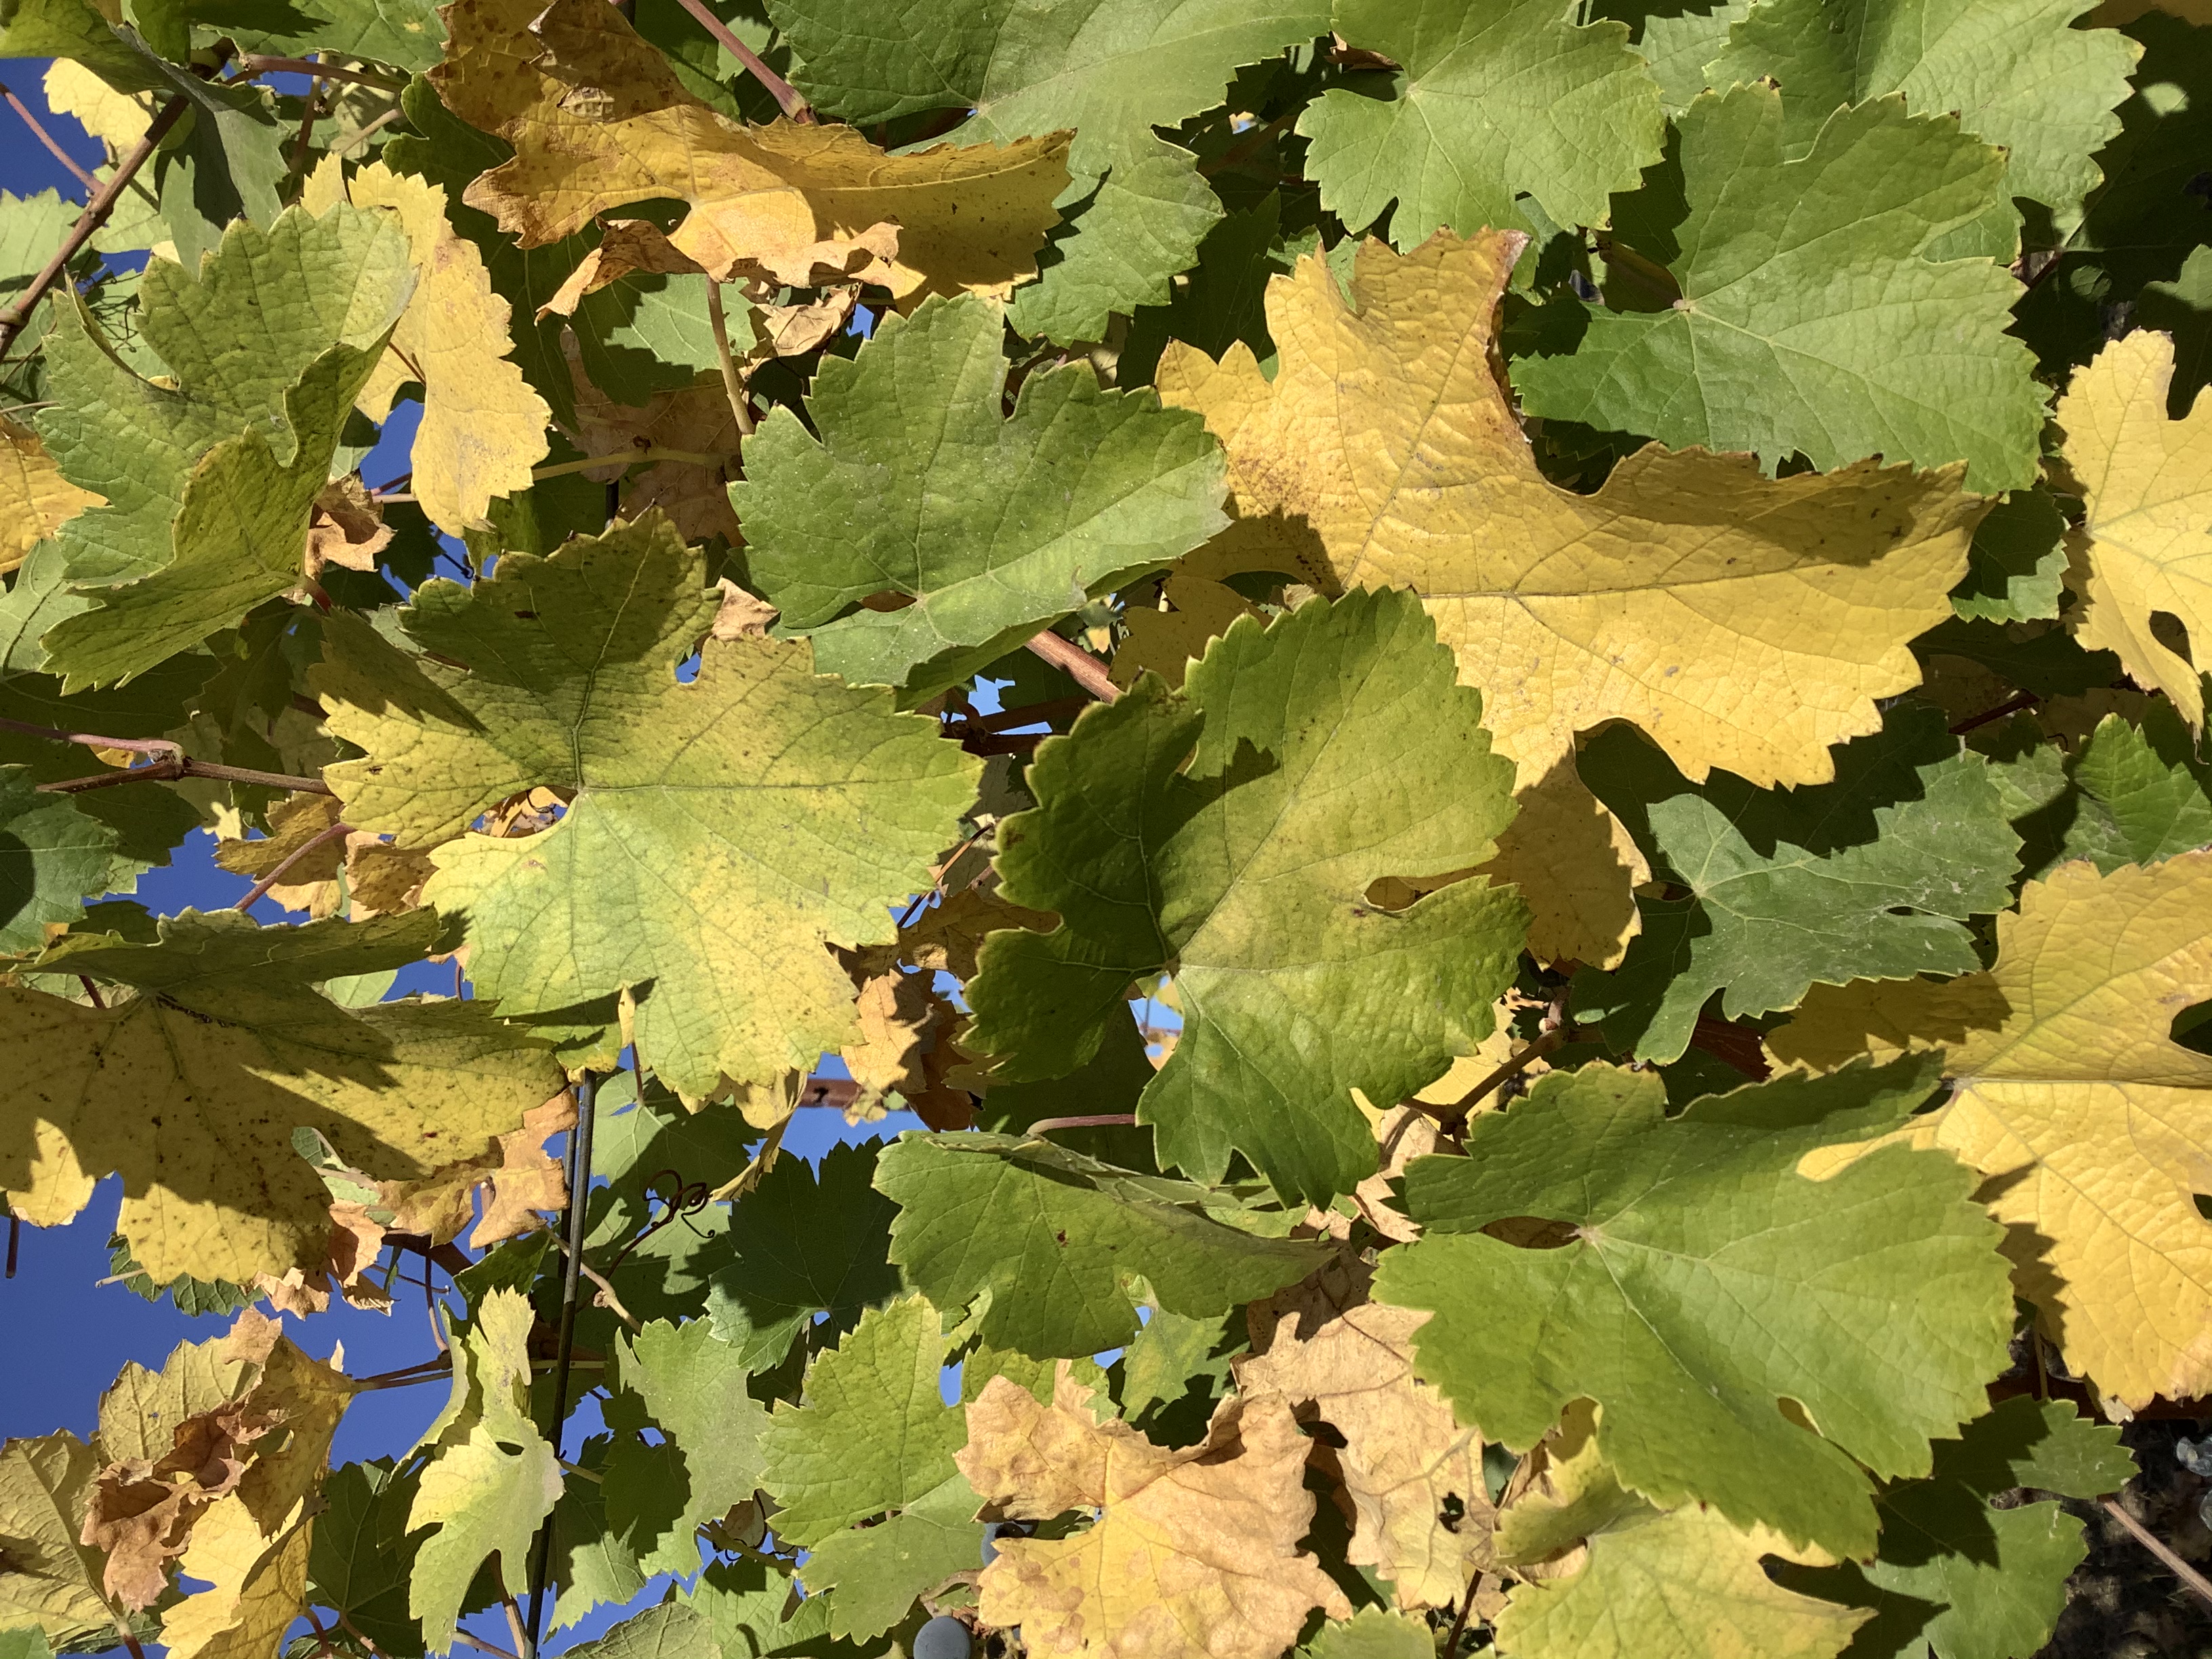
Label: No Virus